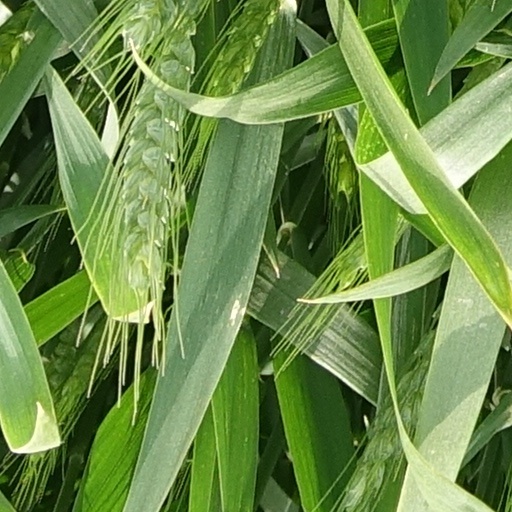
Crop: wheat